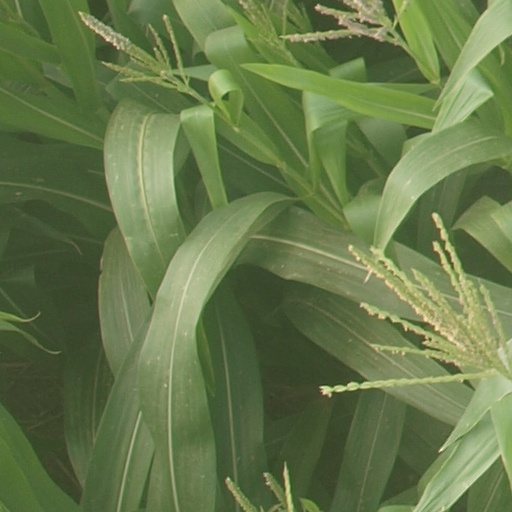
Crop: maize; corn